Andrew Kötting

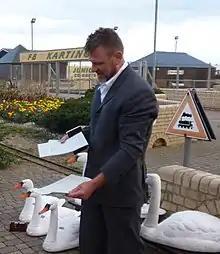
Kötting at an event for his "Swandown" film, in 2011

He made numerous experimental short films, which were awarded prizes at international film festivals. "Gallivant", was his first feature film, a road/home film about his four-month journey around the coast of the UK, with his grandmother Gladys and his daughter Eden. "Gallivant" won the Channel 4 Prize at the Edinburgh Film Festival for Best Director and the Golden Ribbon Award in Rimini (Italy). In 2011 the film was voted number 49 in Best British Film of all time by "Time Out".